Reigilaid

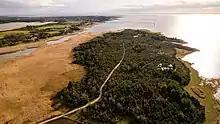
Reigilaid in 2022

Reigilaid is a former small islet in the Baltic Sea belonging to the country of Estonia. Now a peninsula of Hiiumaa island.